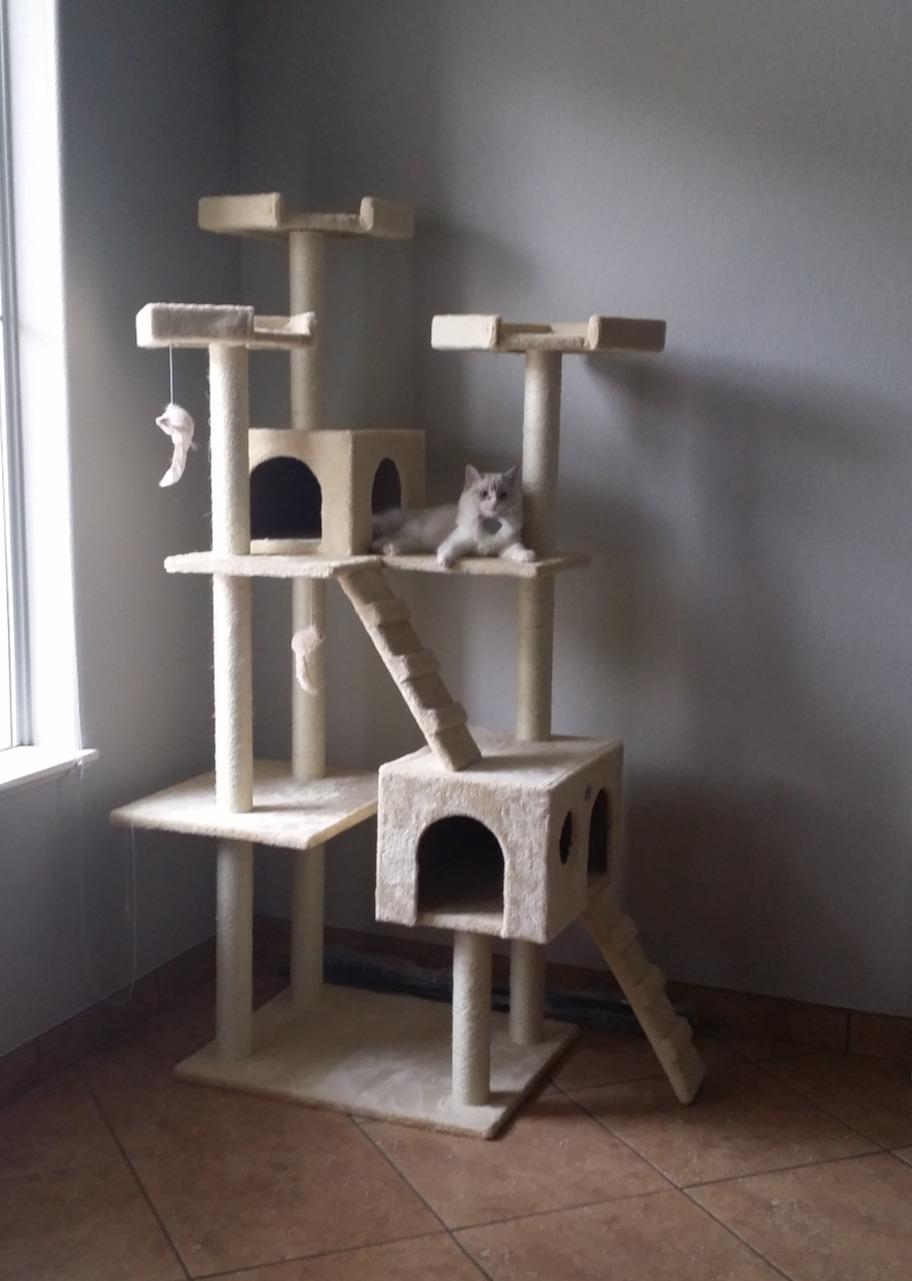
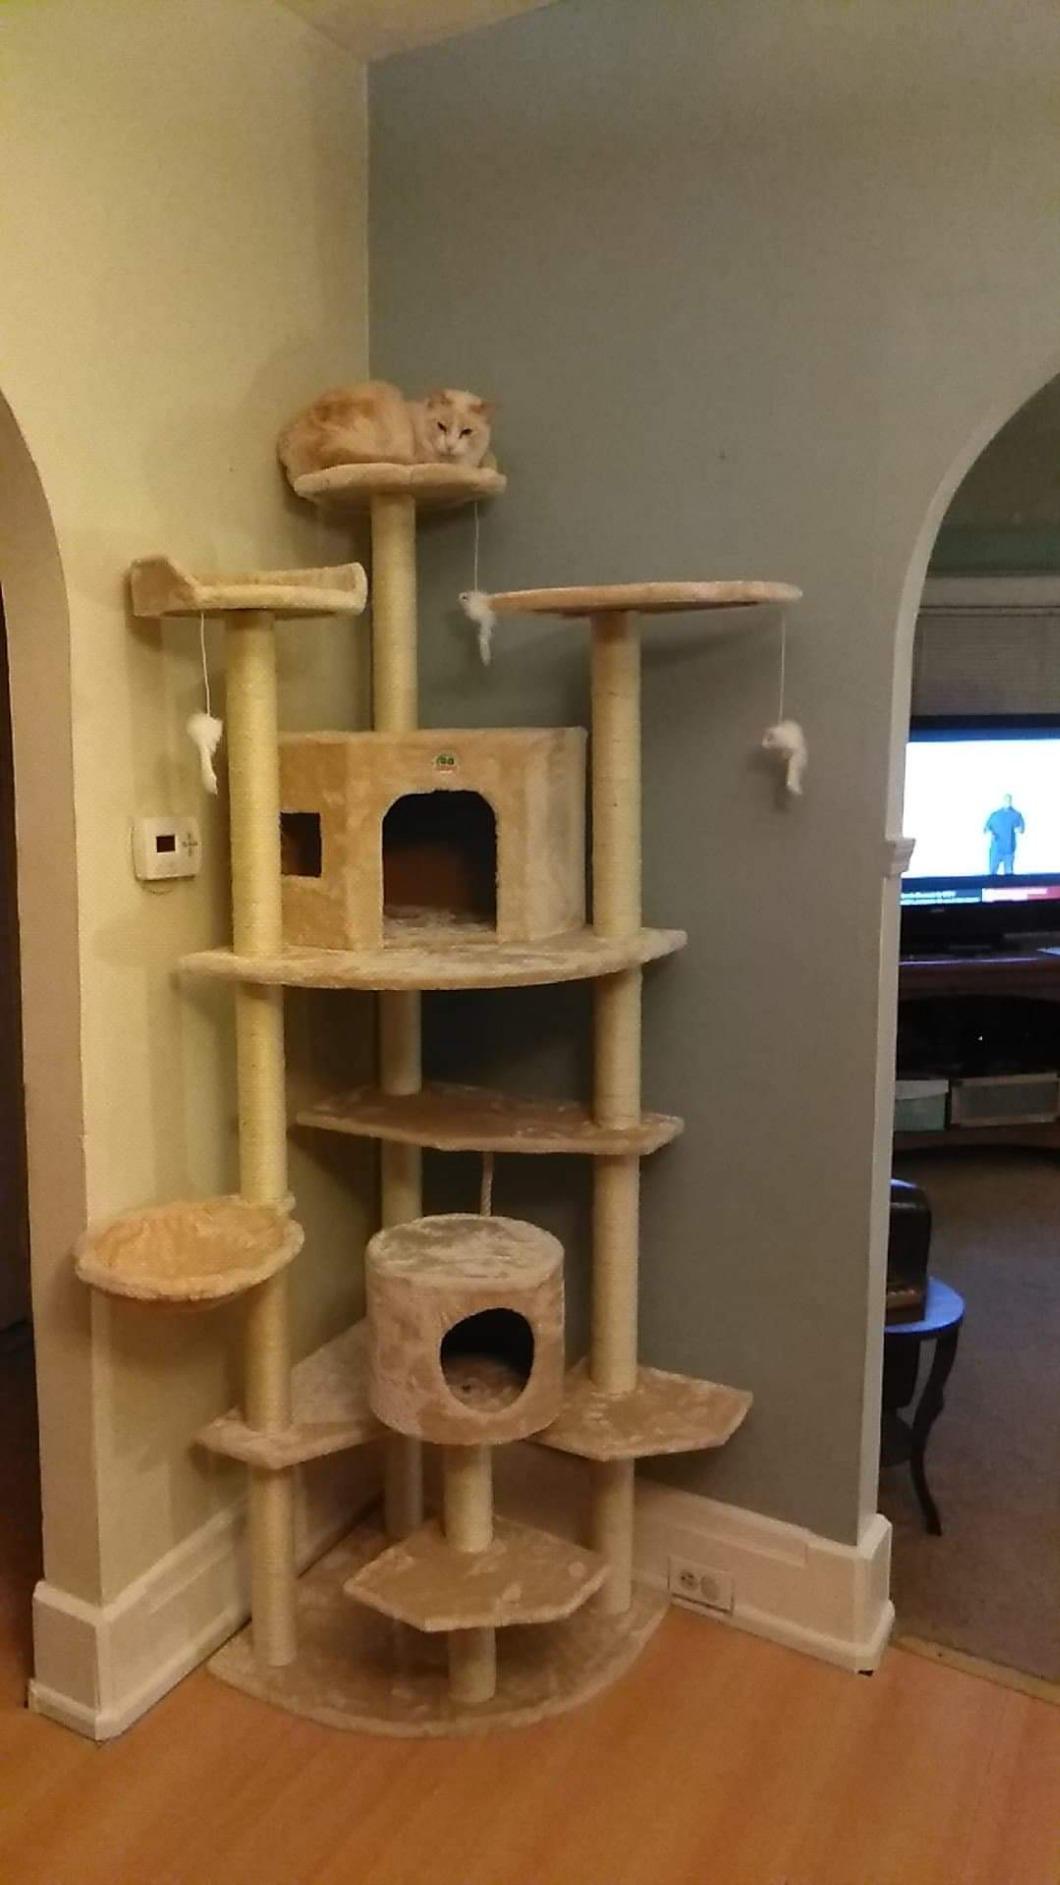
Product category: items_cat tree
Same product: no